Detachable collar

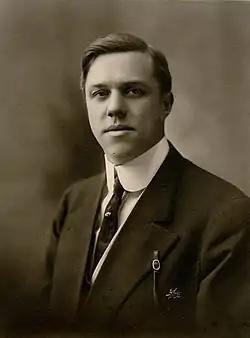
Man wearing detachable collar, 1910 USA

The local history of Troy, New York attributes the invention of the detachable collar in 1827 to Hannah Montague, who wished to avoid washing her husband's shirts when only the collars were dirty. She cut off the collars and attached lengths of fabric tape so that they could be tied around the neck of the collarless shirt. This meant that collars could be washed independently, saving time and labour. The Rev. Ebenezer Brown, a businessman in town, proceeded to commercialize the concept. The manufacture of detachable collars and the associated shirts became a significant industry in Troy.